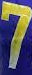
Number: 7